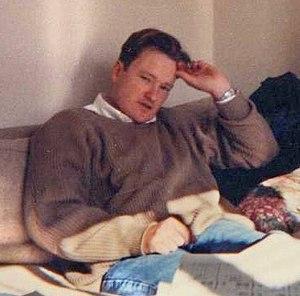
Homer va à la fac est le 3ᵉ épisode de la saison 5 de la série télévisée d'animation Les Simpson. Il a été pour la première fois diffusé aux États-Unis sur la Fox le 14 octobre 1993 et en France sur Canal+ le 24 septembre 1994. Dans cet épisode, il est révélé qu'Homer n'a pas de diplôme, et il est envoyé à l'Université de Springfield pour obtenir un diplôme de physique nucléaire. Homer, qui ne connaît l'université que par le biais de mauvaises comédies, fait le pitre et est mis sous le tutorat d'un groupe de garçons. Ces garçons, qui sont le stéréotype même du nerd, tentent d'aider Homer, mais celui-ci préfère leur apprendre à faire la fête et décide de faire une blague à une université concurrente. Ils volent la mascotte de Springfield A&M, mais ses amis sont pris sur le fait et expulsés. Homer les invite à vivre chez lui, mais sa famille ne supporte rapidement plus ces nouveaux colocataires.
La cinquième saison des Simpson est diffusée pour la première fois aux États-Unis par la Fox entre le 30 septembre 1993 et le 19 mai 1994. En France, elle a été diffusée du 3 septembre 1994 au 4 février 1995 sur France 3. Elle est rediffusée sur Canal+ en juillet 1995 puis depuis avril 2006 sur W9 puis 6ter et Série Club. En Belgique, et au Luxembourg, elle a été diffusée de juillet à décembre 1994 sur RTL-TVI et RTL TV puis du 6 juin au 9 août 1995 sur Club RTL. Le show runner de cette saison est David Mirkin qui a été le producteur exécutif de 20 épisodes. La saison contient également certains des épisodes les plus appréciés de la série par la critique, notamment Lac Terreur et Rosebud. Elle contient également le centième épisode de la série, Un ennemi très cher.